South Palm Beach, Florida

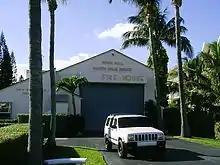
Town Hall and Police Department building (2003)

Initially built in 1964, the Polynesian-inspired, 58-room Palm Beach Oceanfront Inn and its ocean-front restaurant Tides Bar and Grille, located at 3550 South Ocean Boulevard, made up the only commercial business establishment within the town of South Palm Beach. It was described as "one of the last vestiges of old Florida along A1A."